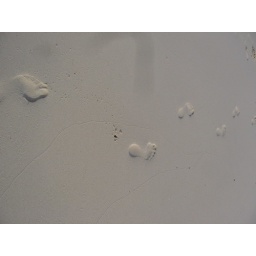
Footprints in the white sand of Koh Racha